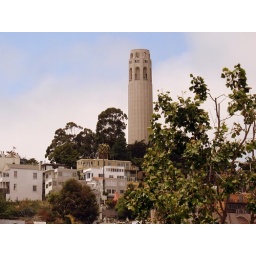
coit tower upon telegraph hill